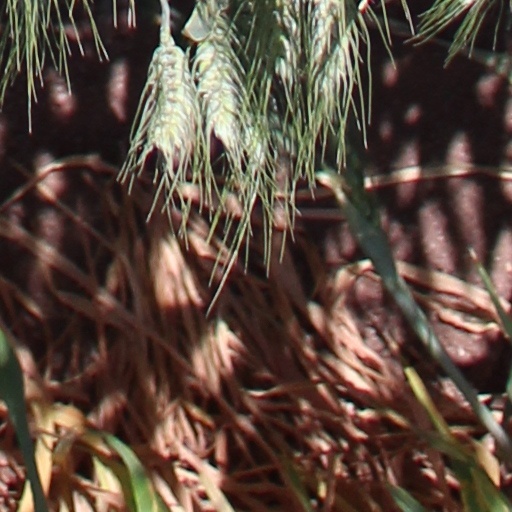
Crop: wheat